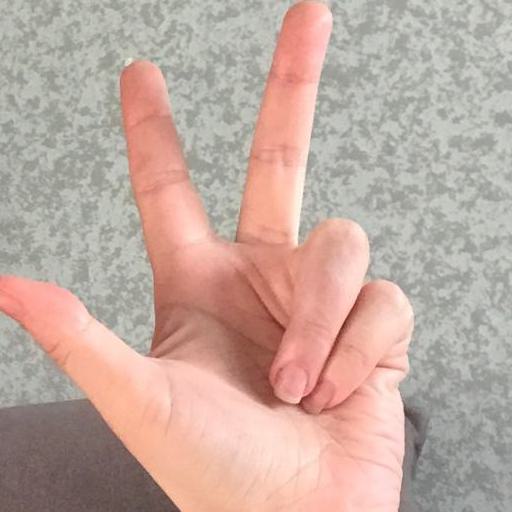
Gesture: three2